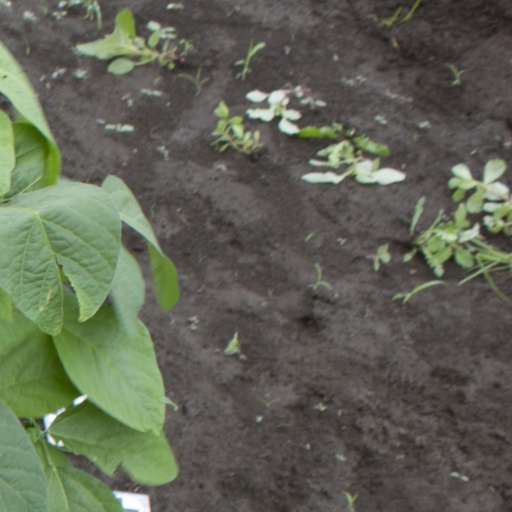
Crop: soybean